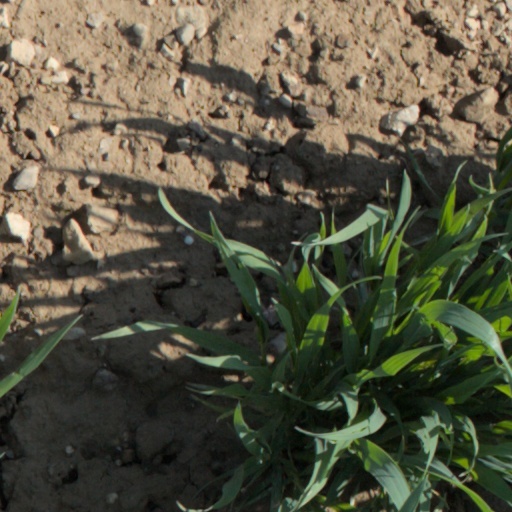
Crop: wheat